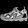
Label: Sandal